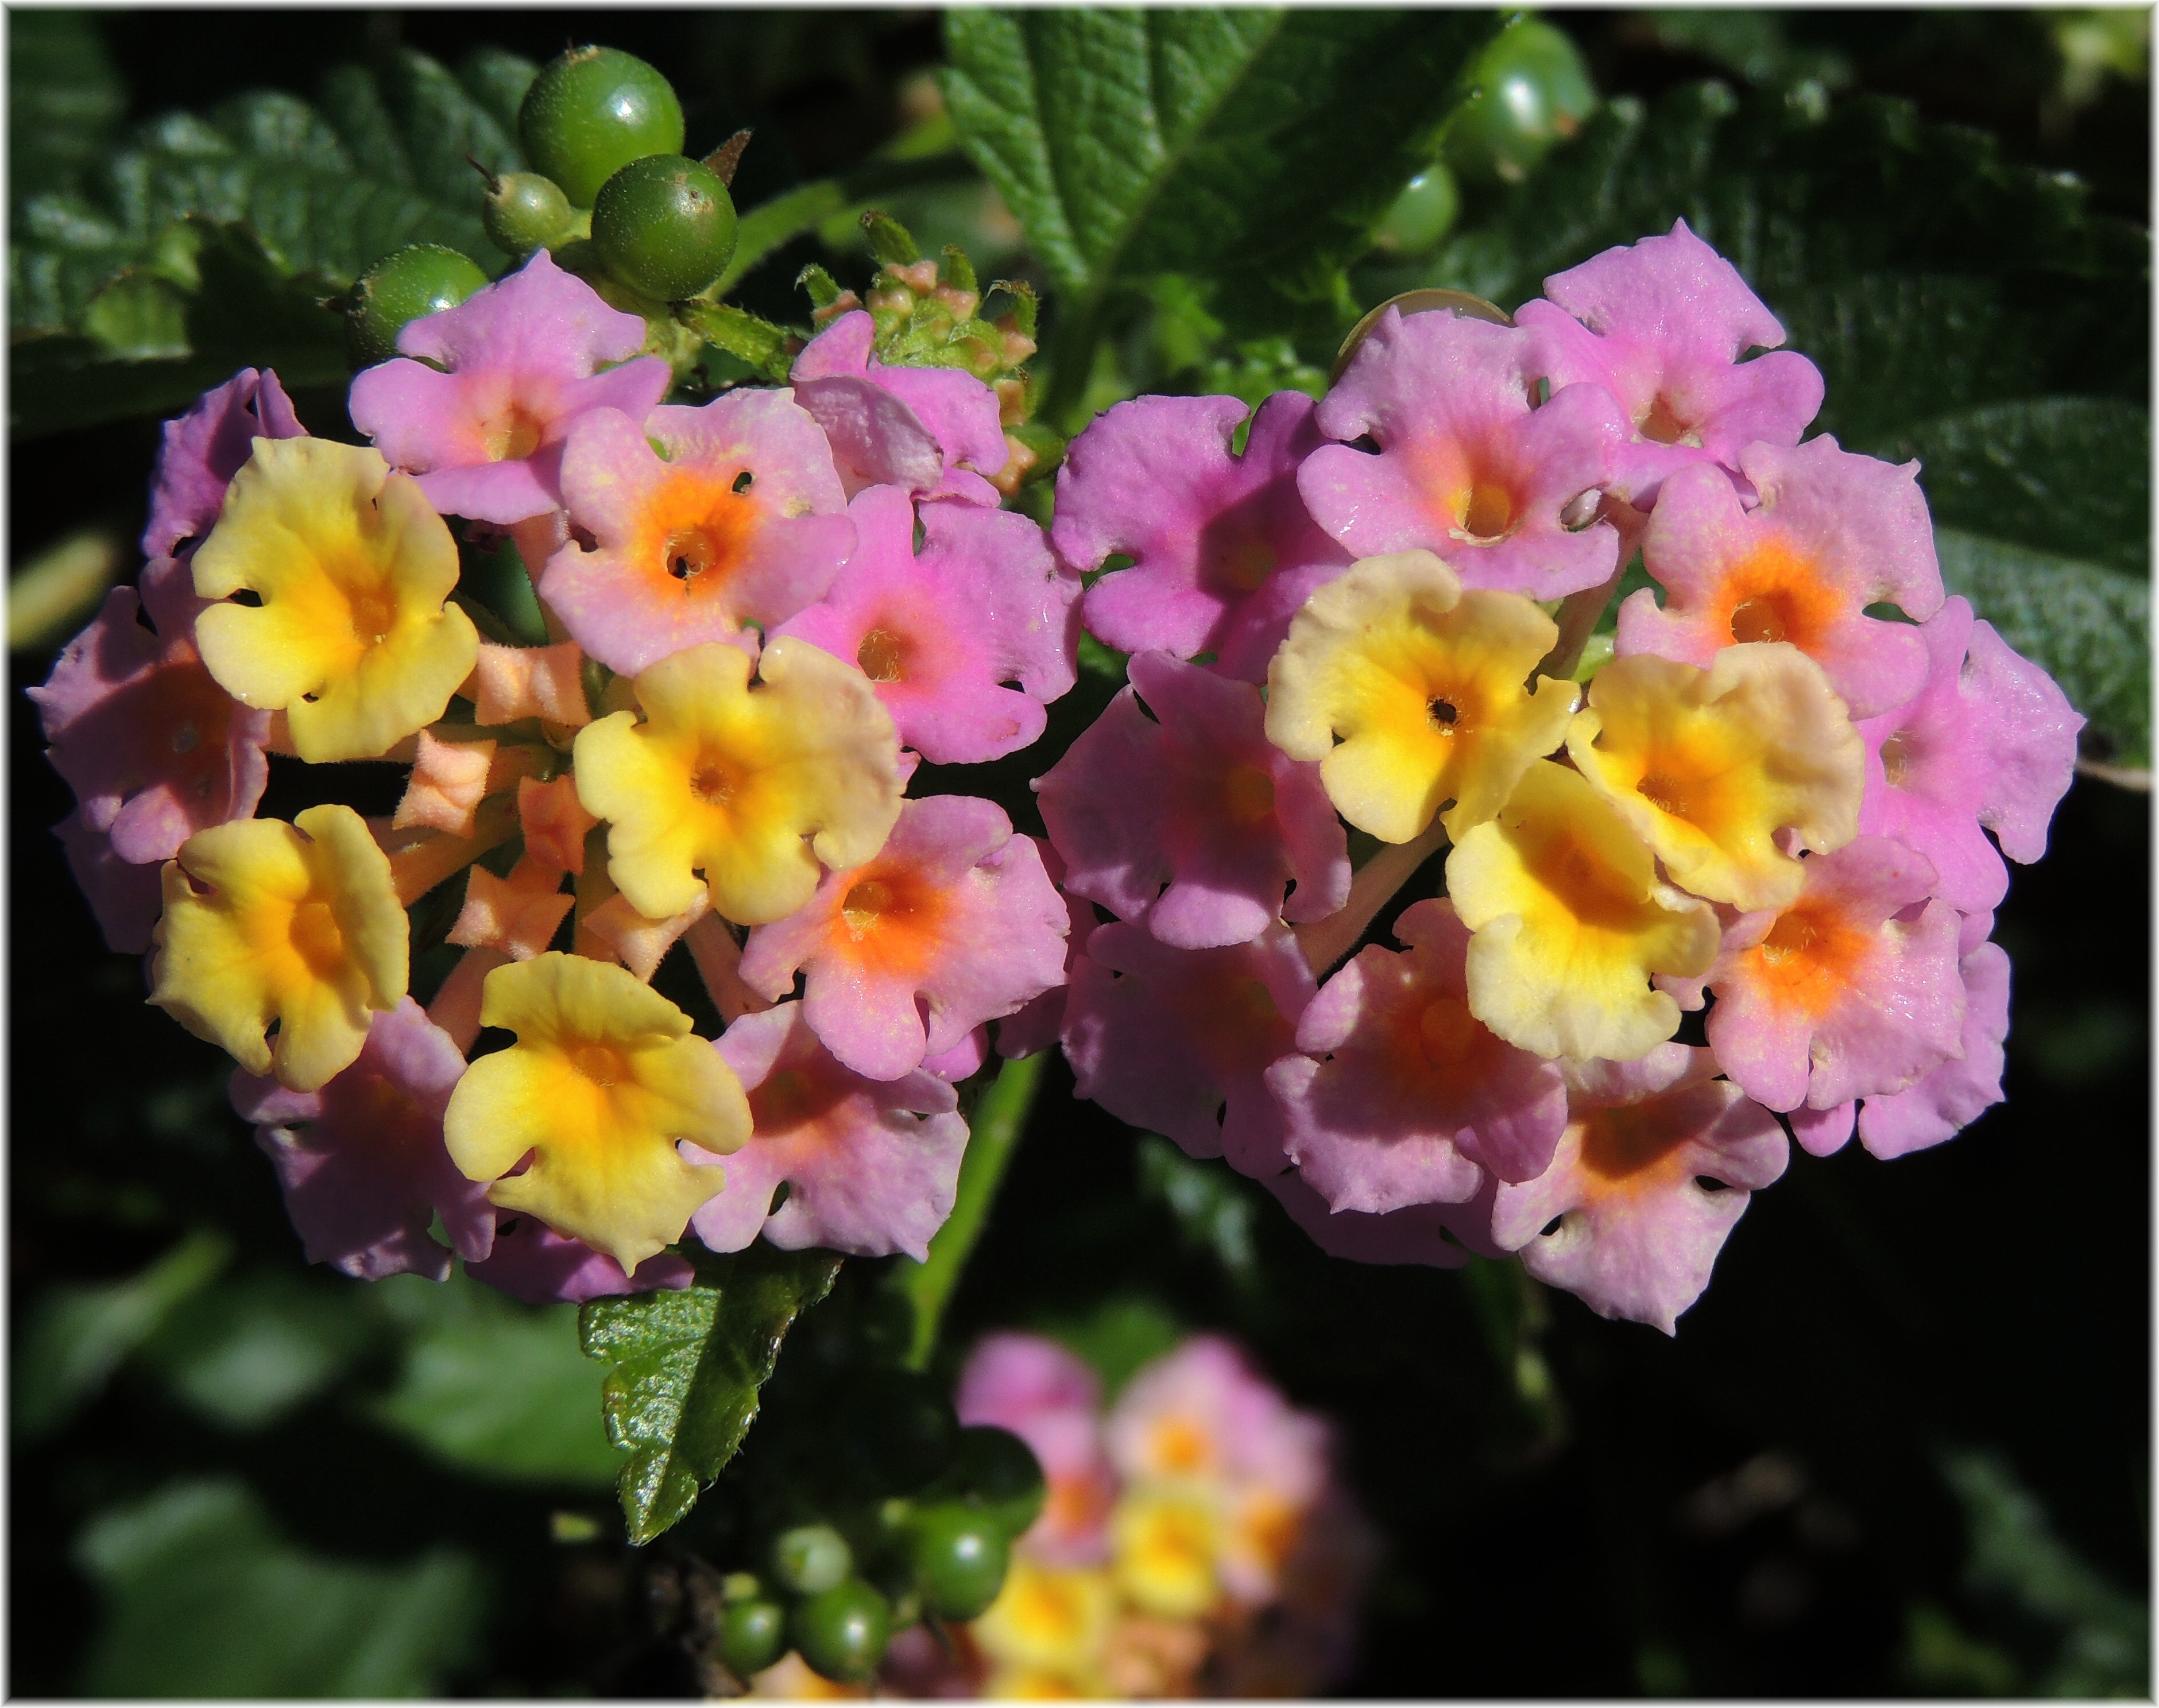
plant, flower, petal, botany, flora, primula, flowering plant, lantana camara, cattleya, verbena family, annual plant, land plant, violet family